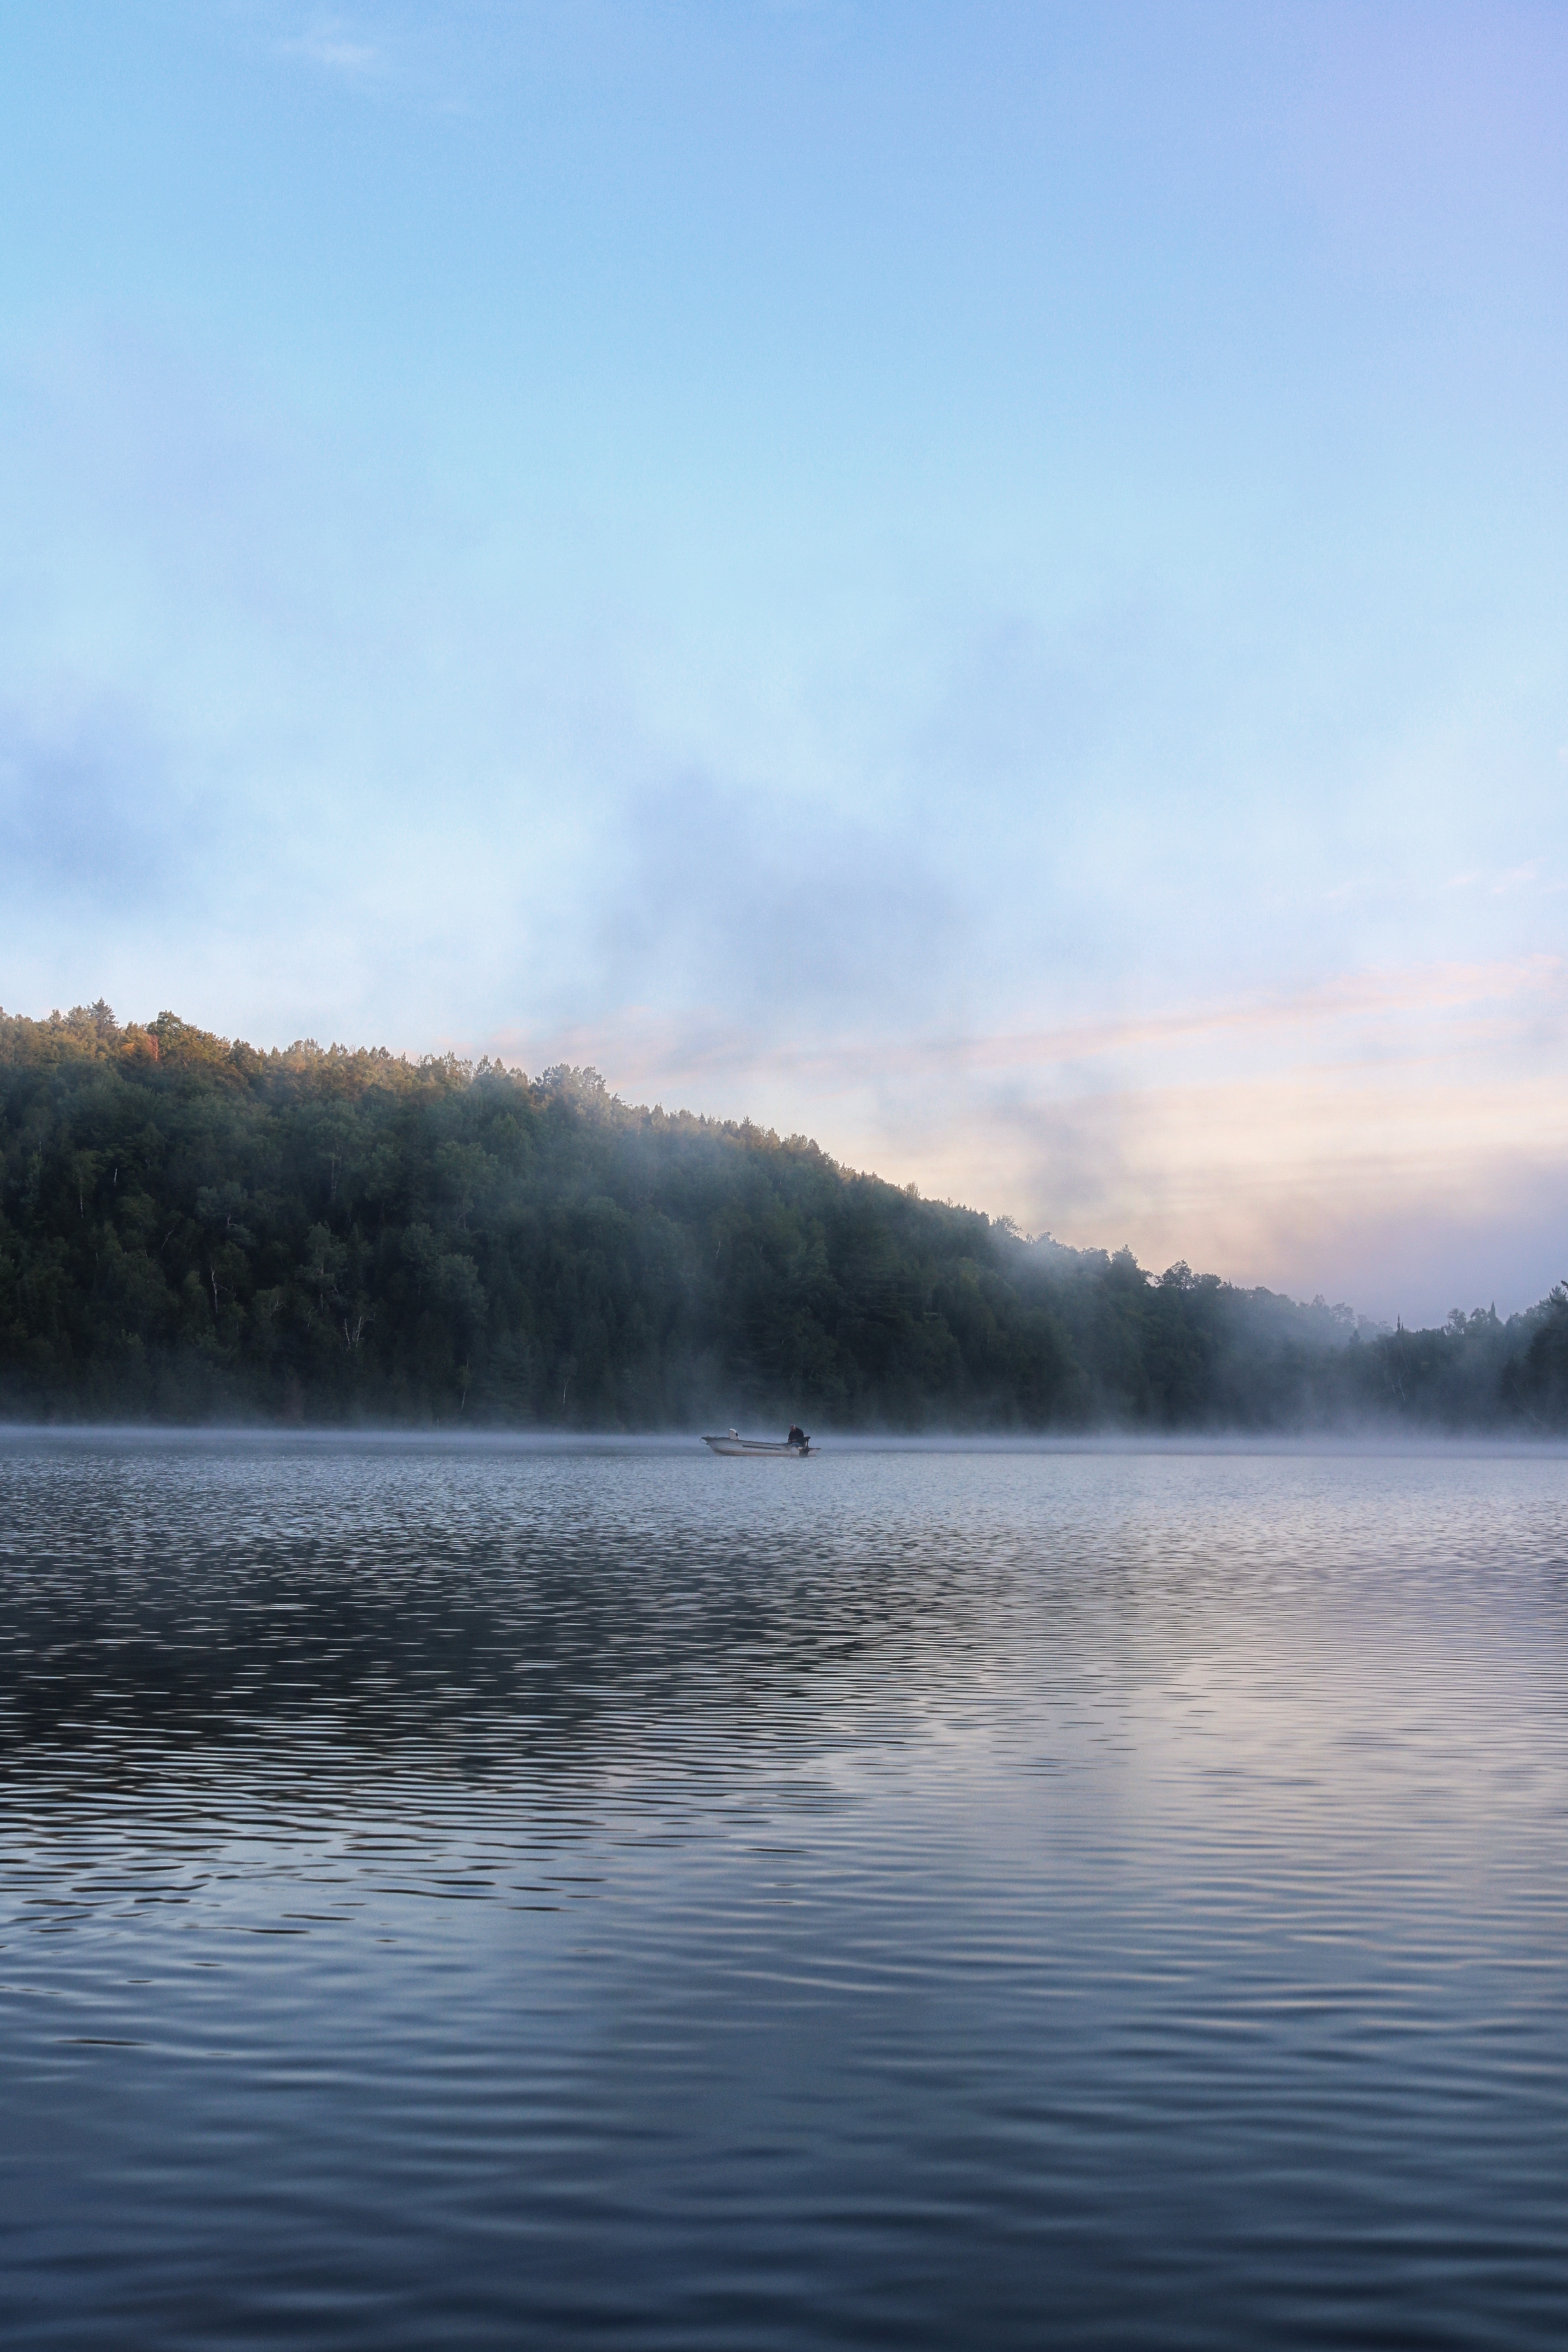
sea, water, nature, horizon, snow, winter, cloud, sky, sunrise, mist, sunlight, morning, shore, wave, lake, dawn, river, dusk, evening, reflection, weather, reservoir, waterway, body of water, loch, atmospheric phenomenon